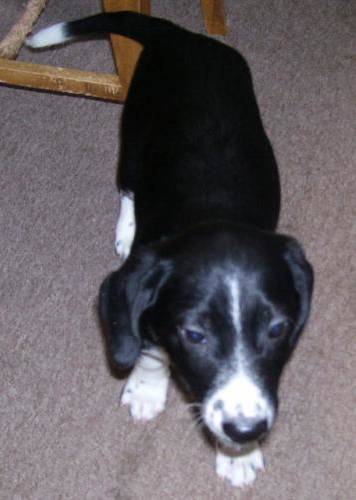
Label: dog